Friedrich Guimpel

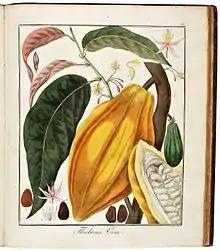
Botanical plate of Theobroma cacao by Friedrich Guimpel from Hayne's "Getreue Darstellung und Beschreibung der in der Arzneykunde gebräuchlichen Gewächse".

The species "Berberis guimpelii" was named in his honor by Karl Koch and Carl David Bouché. It is synonymous with "Berberis chinensis".